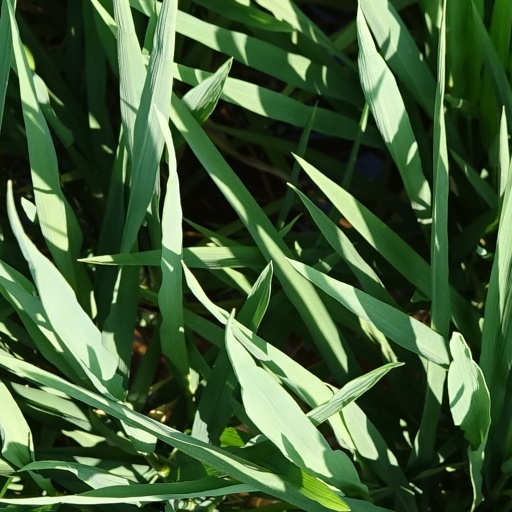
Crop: rice